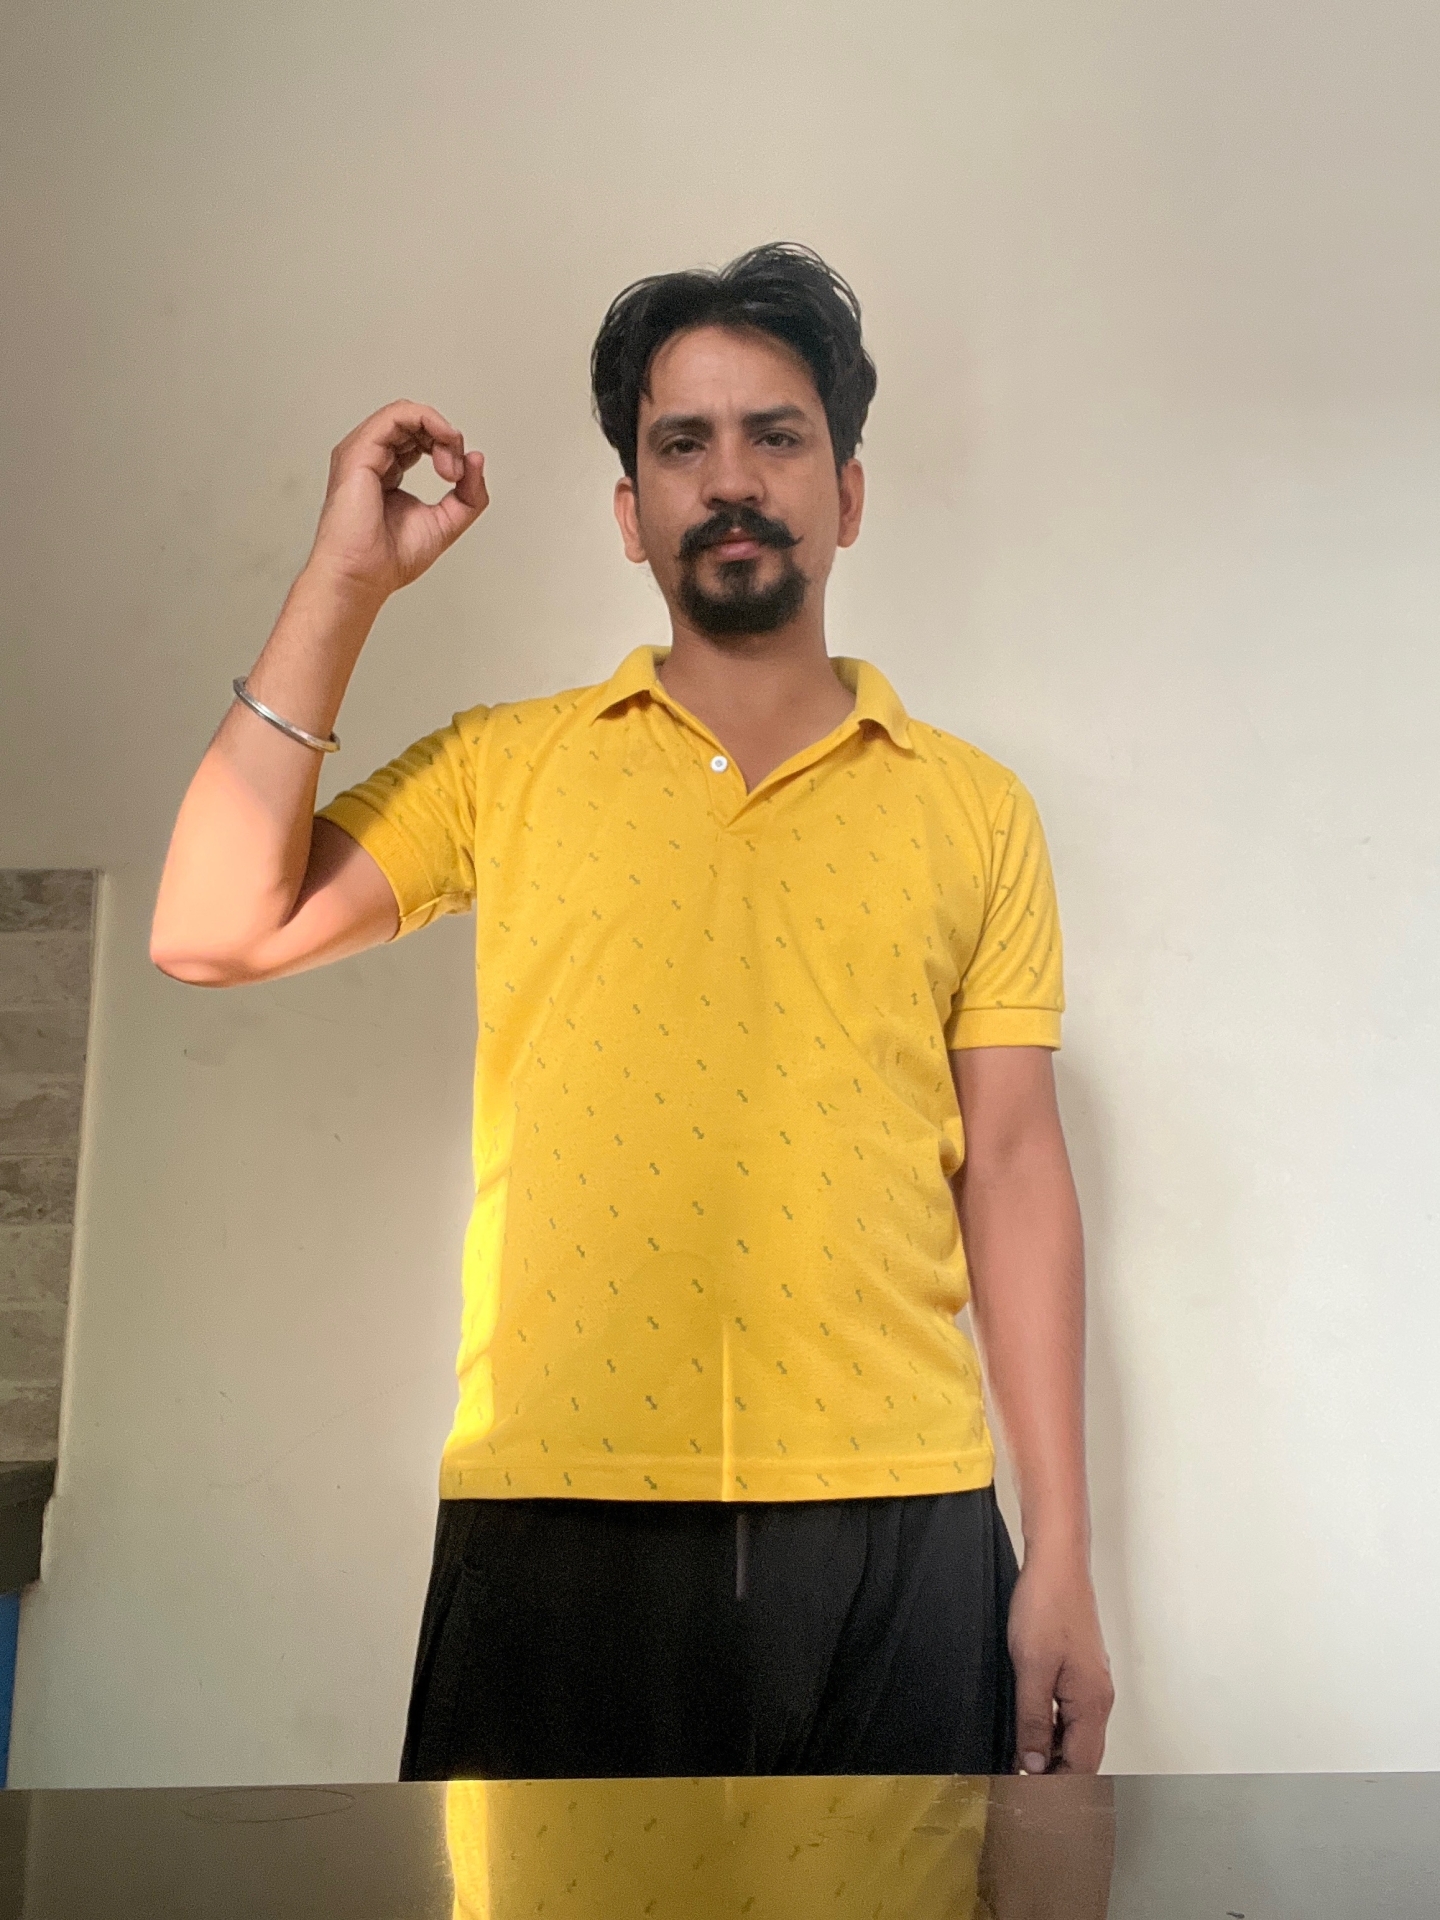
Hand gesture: grip